Geography of Mongolia

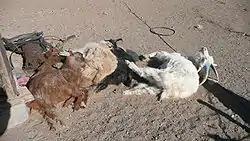
Goats that died as result of a zud

Although winters are generally cold and clear, and livestock can survive, under various weather conditions livestock are unable to graze and die in large numbers. A winter in which this occurs is known as a "zud;" causes include blizzards, drought, extreme cold, and freezing rain. Such losses of livestock, which are an inevitable and, in a sense, normal consequence of the climate, have made it difficult for planned increases in livestock numbers to be achieved.